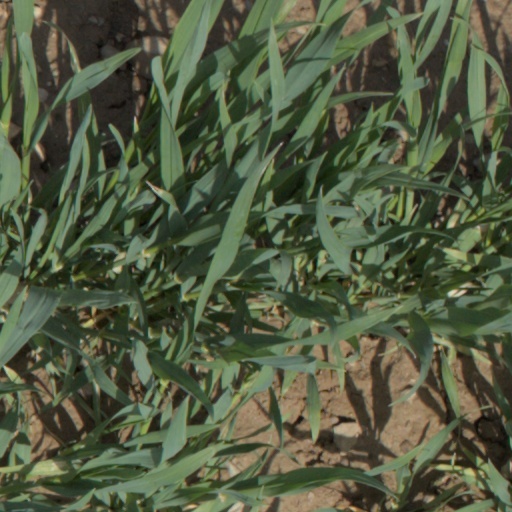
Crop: wheat